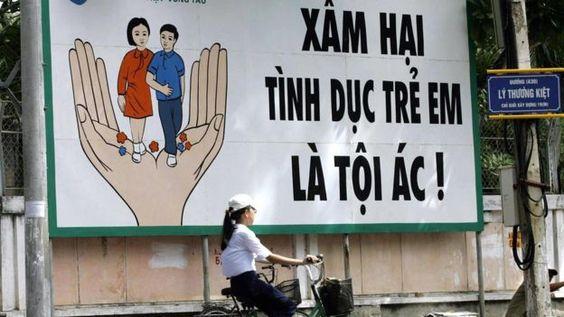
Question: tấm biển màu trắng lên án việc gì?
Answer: việc xâm phạm tình dục trẻ em